Edirne

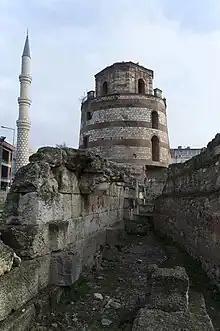
The remains of Roman fortifications next to the so-called "Macedonian tower".

Following the Byzantine defeat at the Battle of Versinikia in 813, the city was temporarily seized by Khan Krum of Bulgaria who moved its inhabitants to the Bulgarian lands north of the Danube. In 1077, a rebellion, led by the usurper Nikephoros Bryennios, occurred in Adrianople against Emperor Michael VII Doukas.